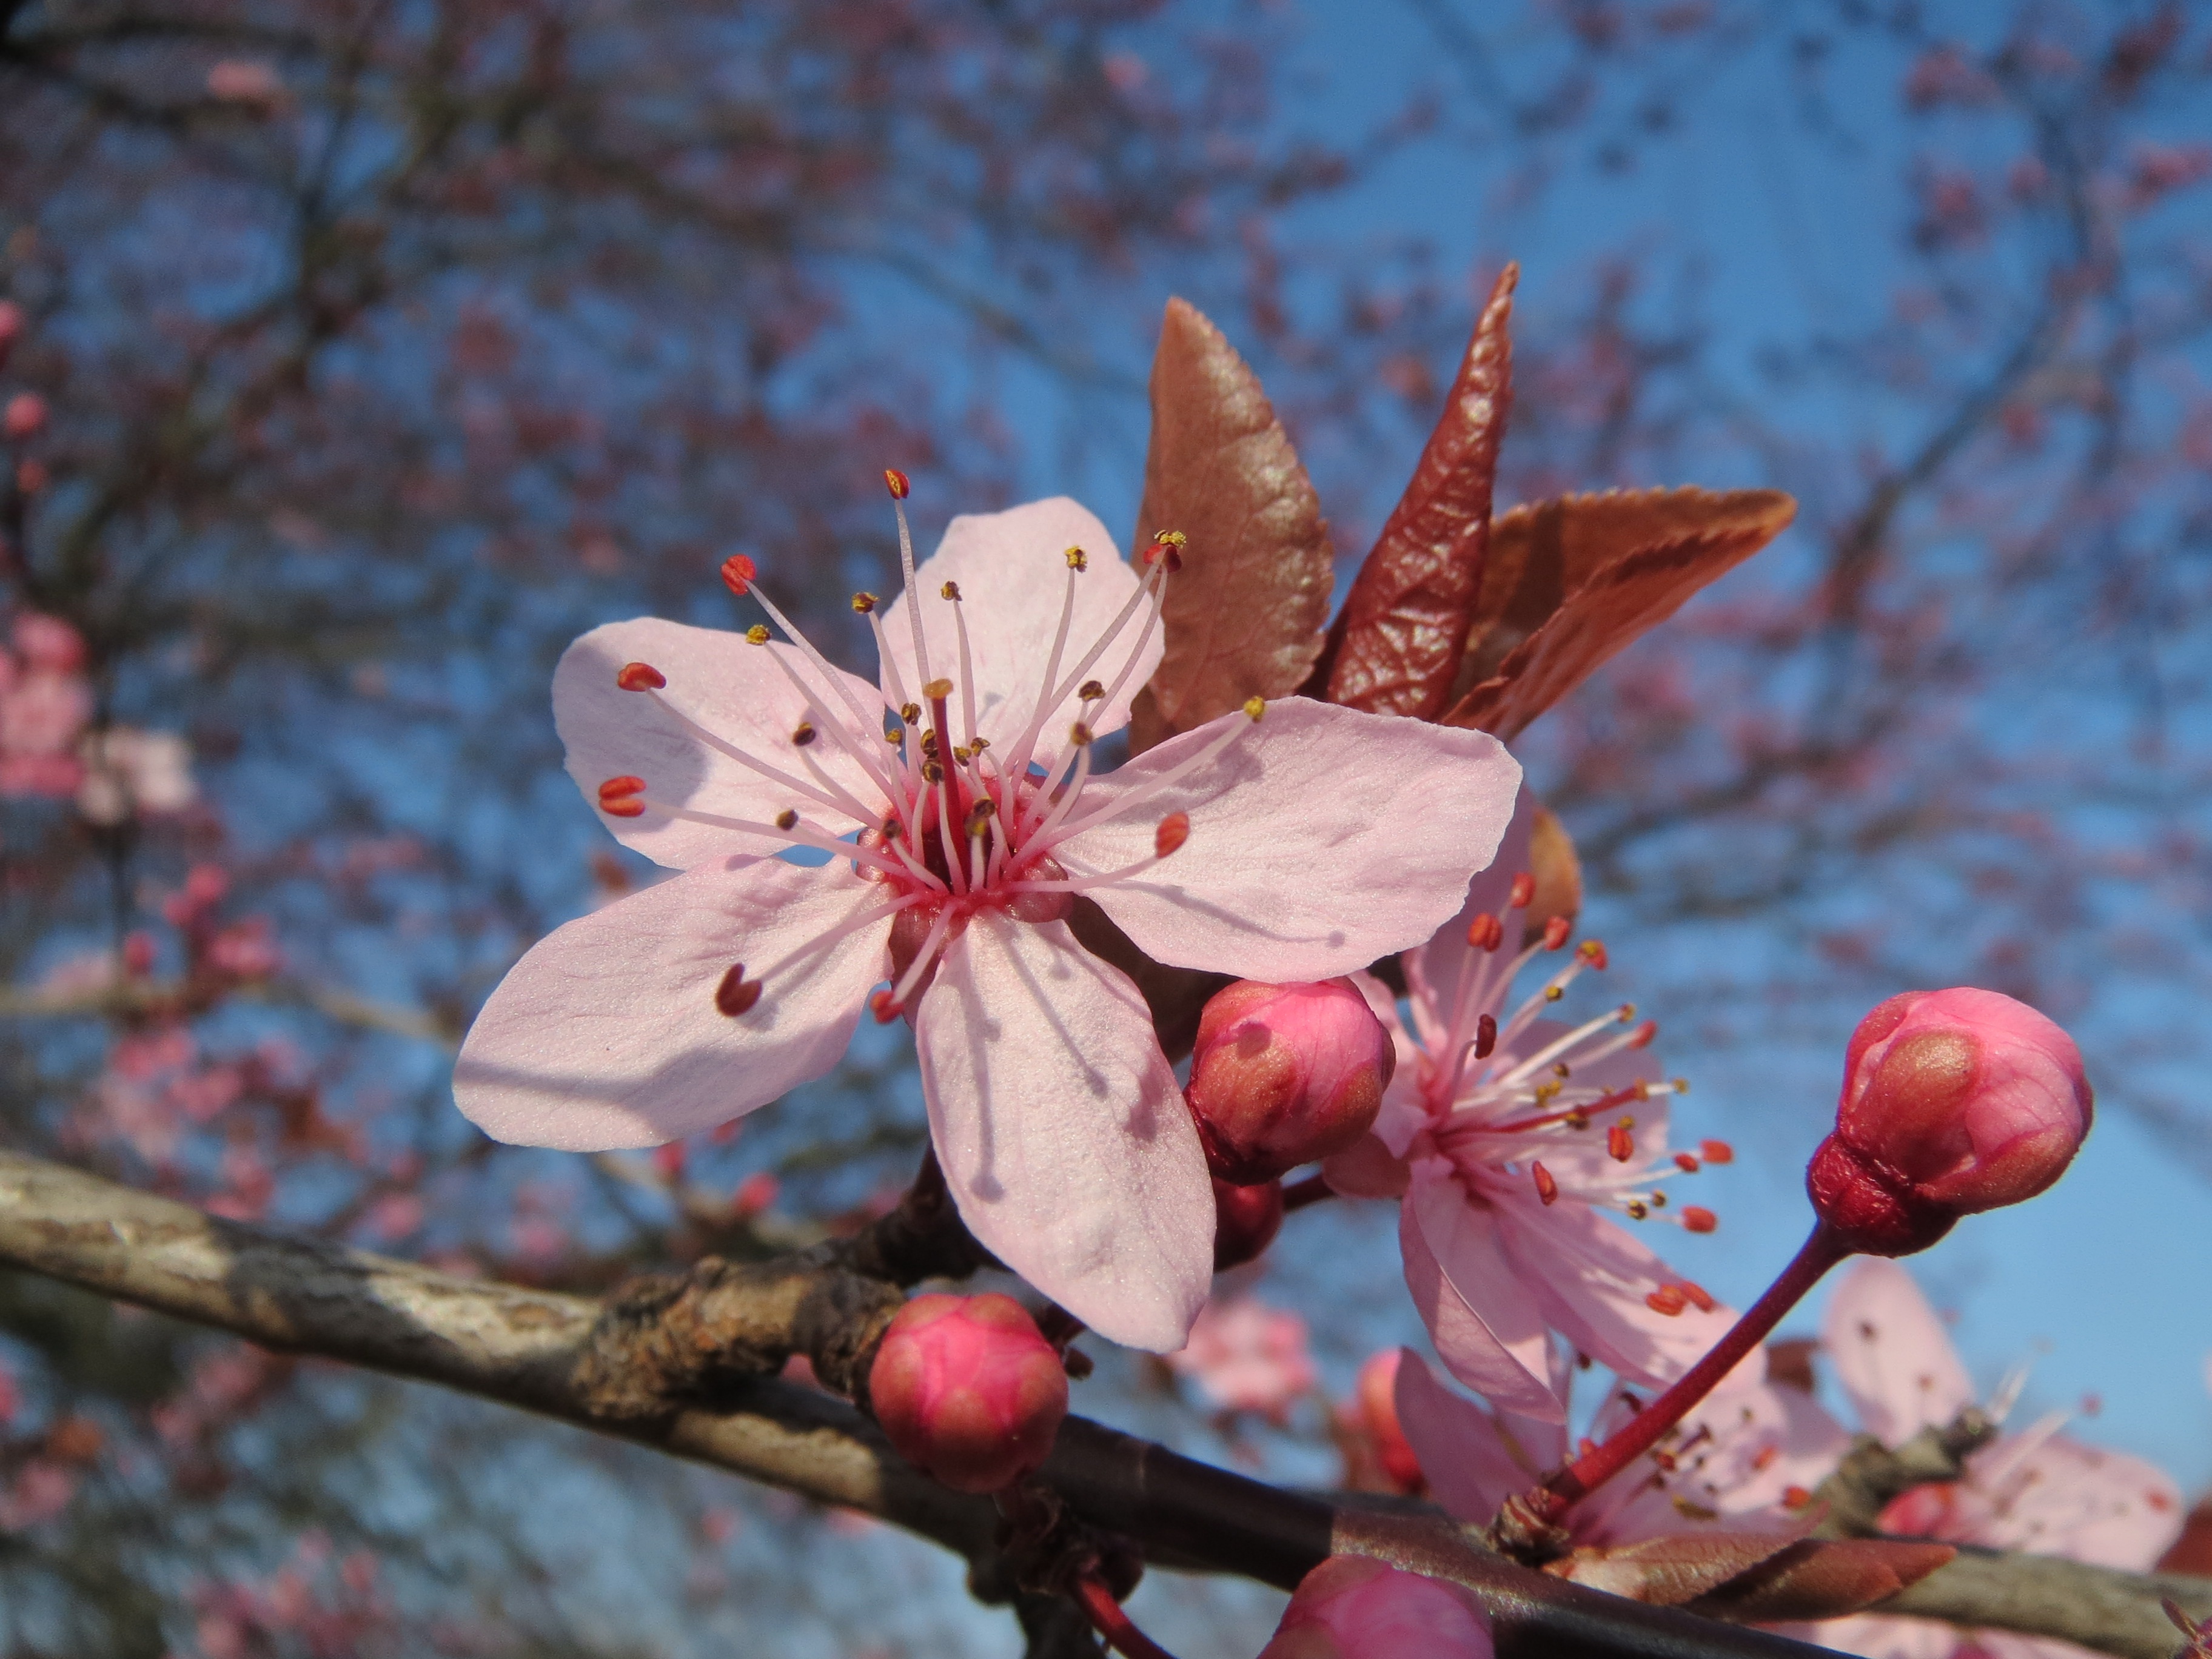
tree, branch, blossom, plant, fruit, leaf, flower, food, spring, produce, macro, autumn, botany, closeup, flora, season, cherry blossom, shrub, species, macro photography, inflorescence, flowering plant, prunus domestica, land plant